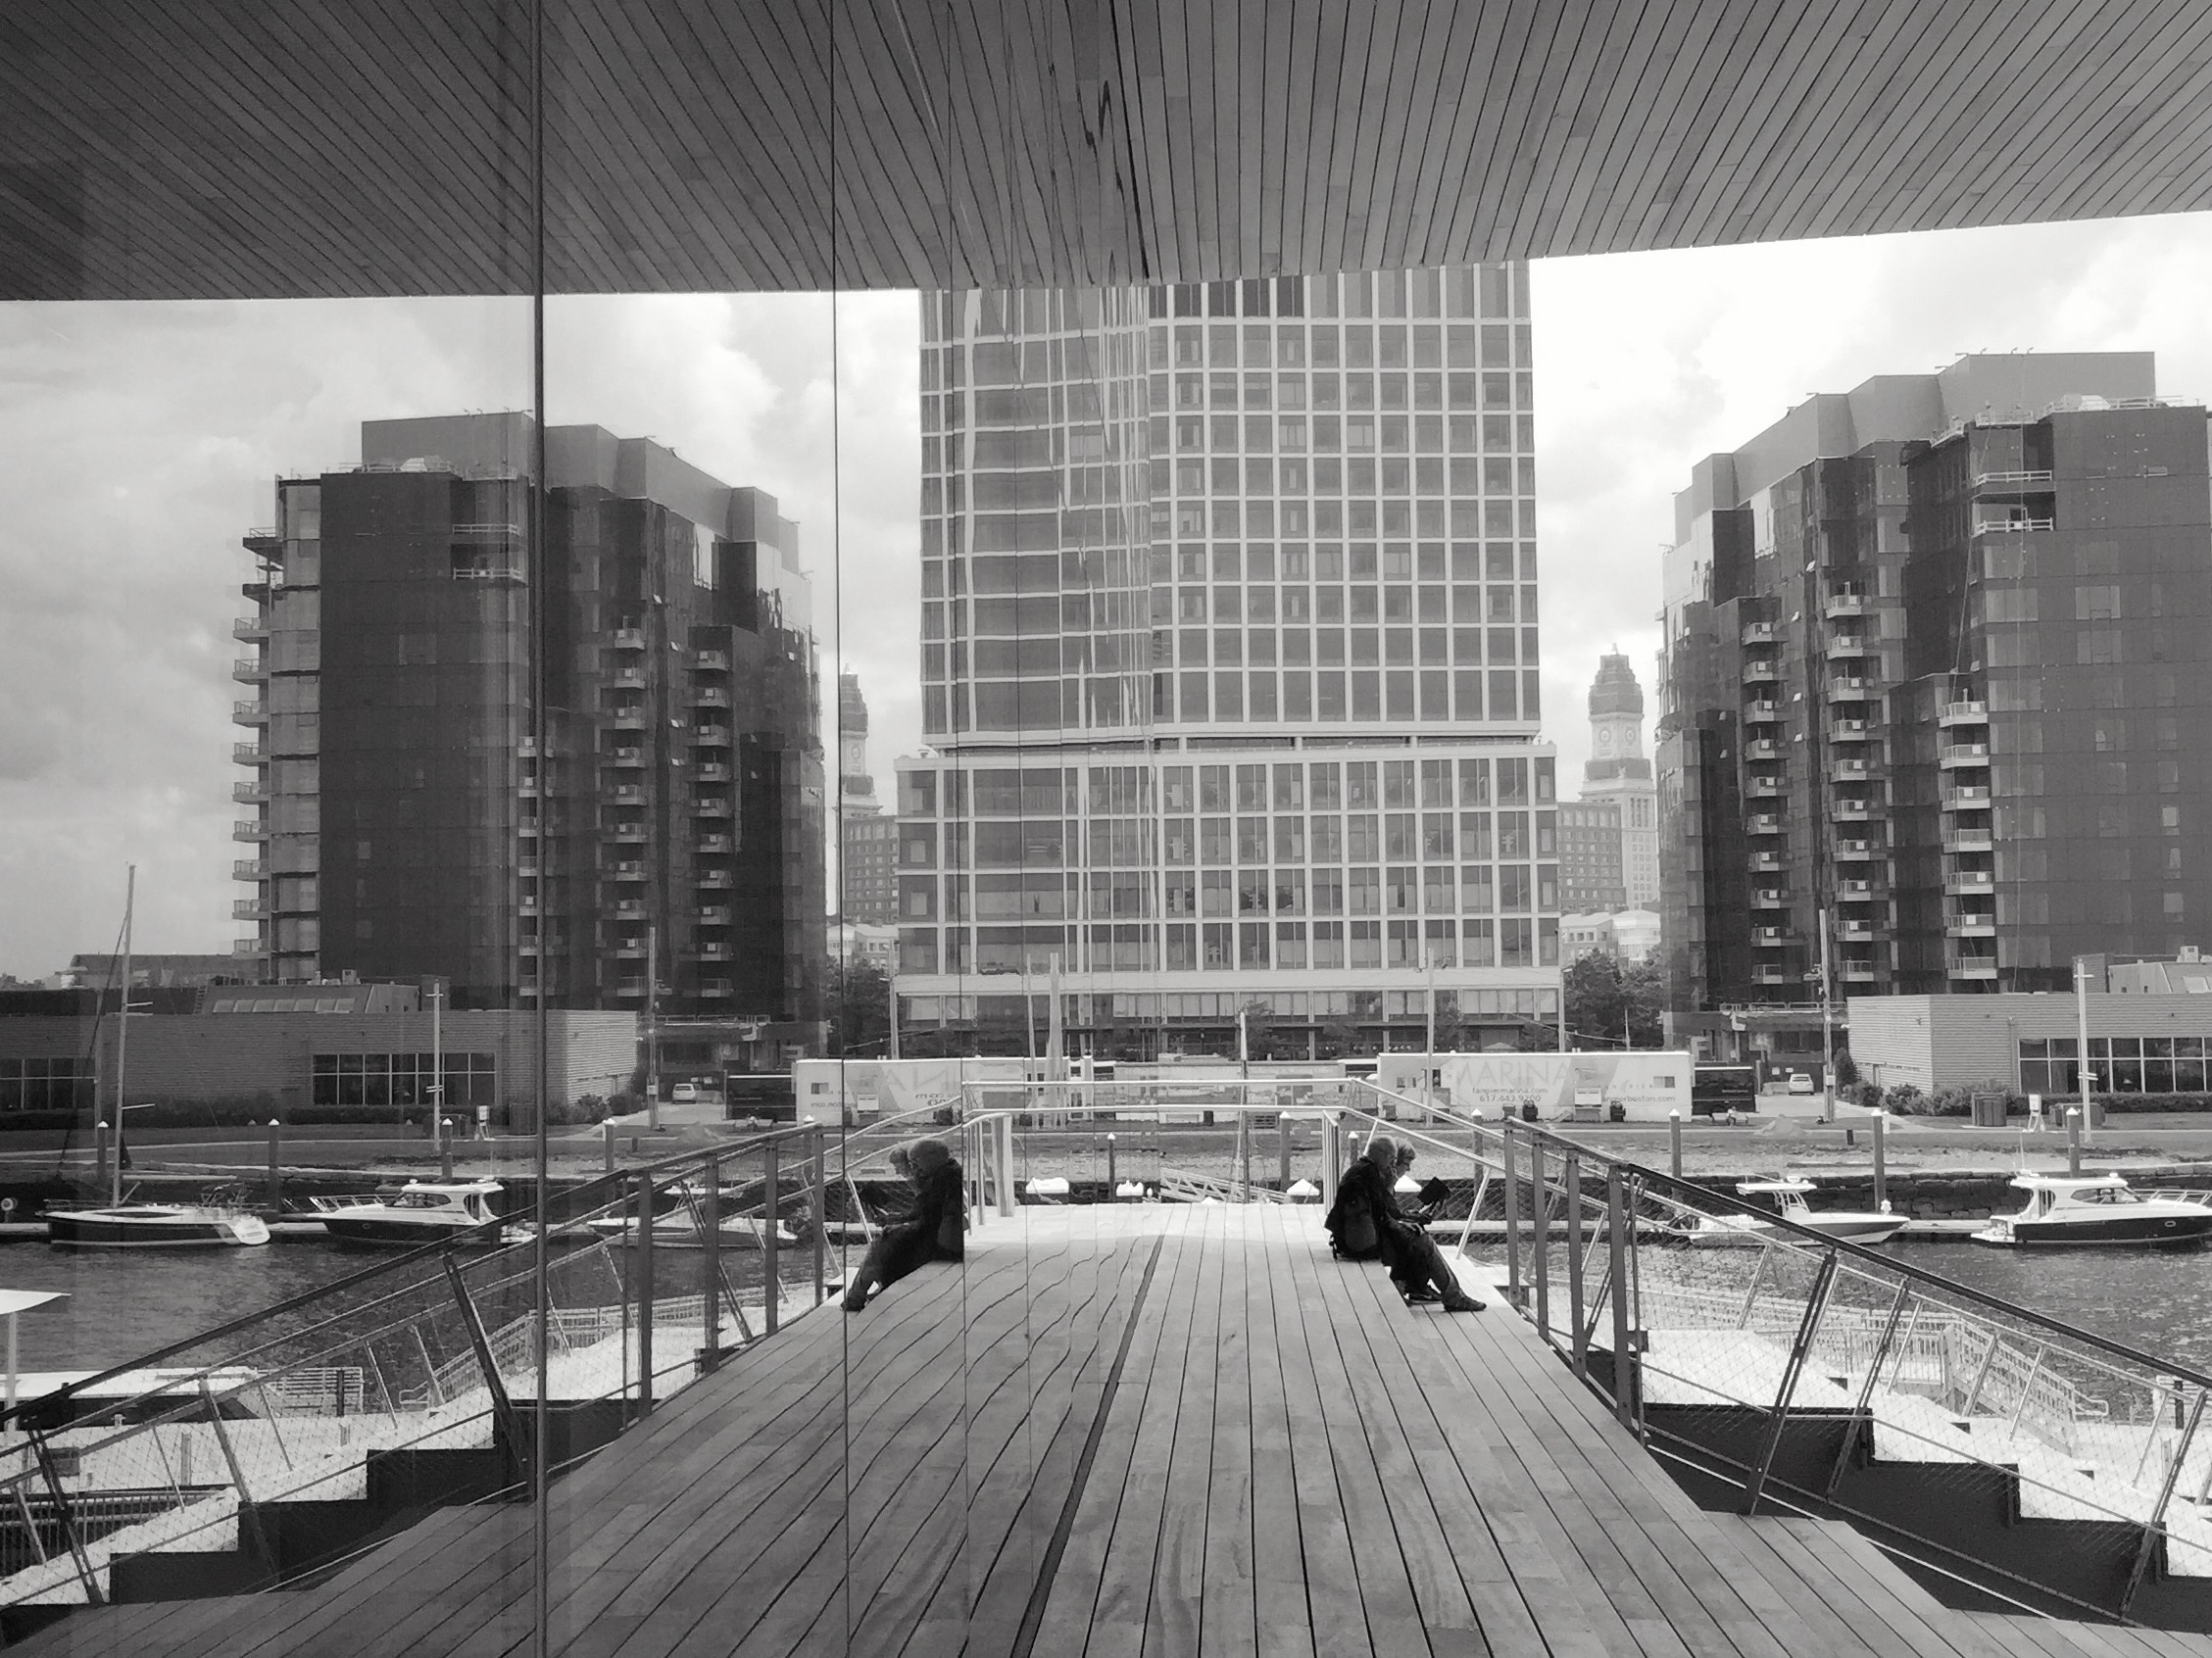
black and white, architecture, skyline, street, photography, city, skyscraper, cityscape, downtown, transport, monochrome, stadium, tower block, public transport, shape, metropolis, urban area, monochrome photography, human settlement, metropolitan area